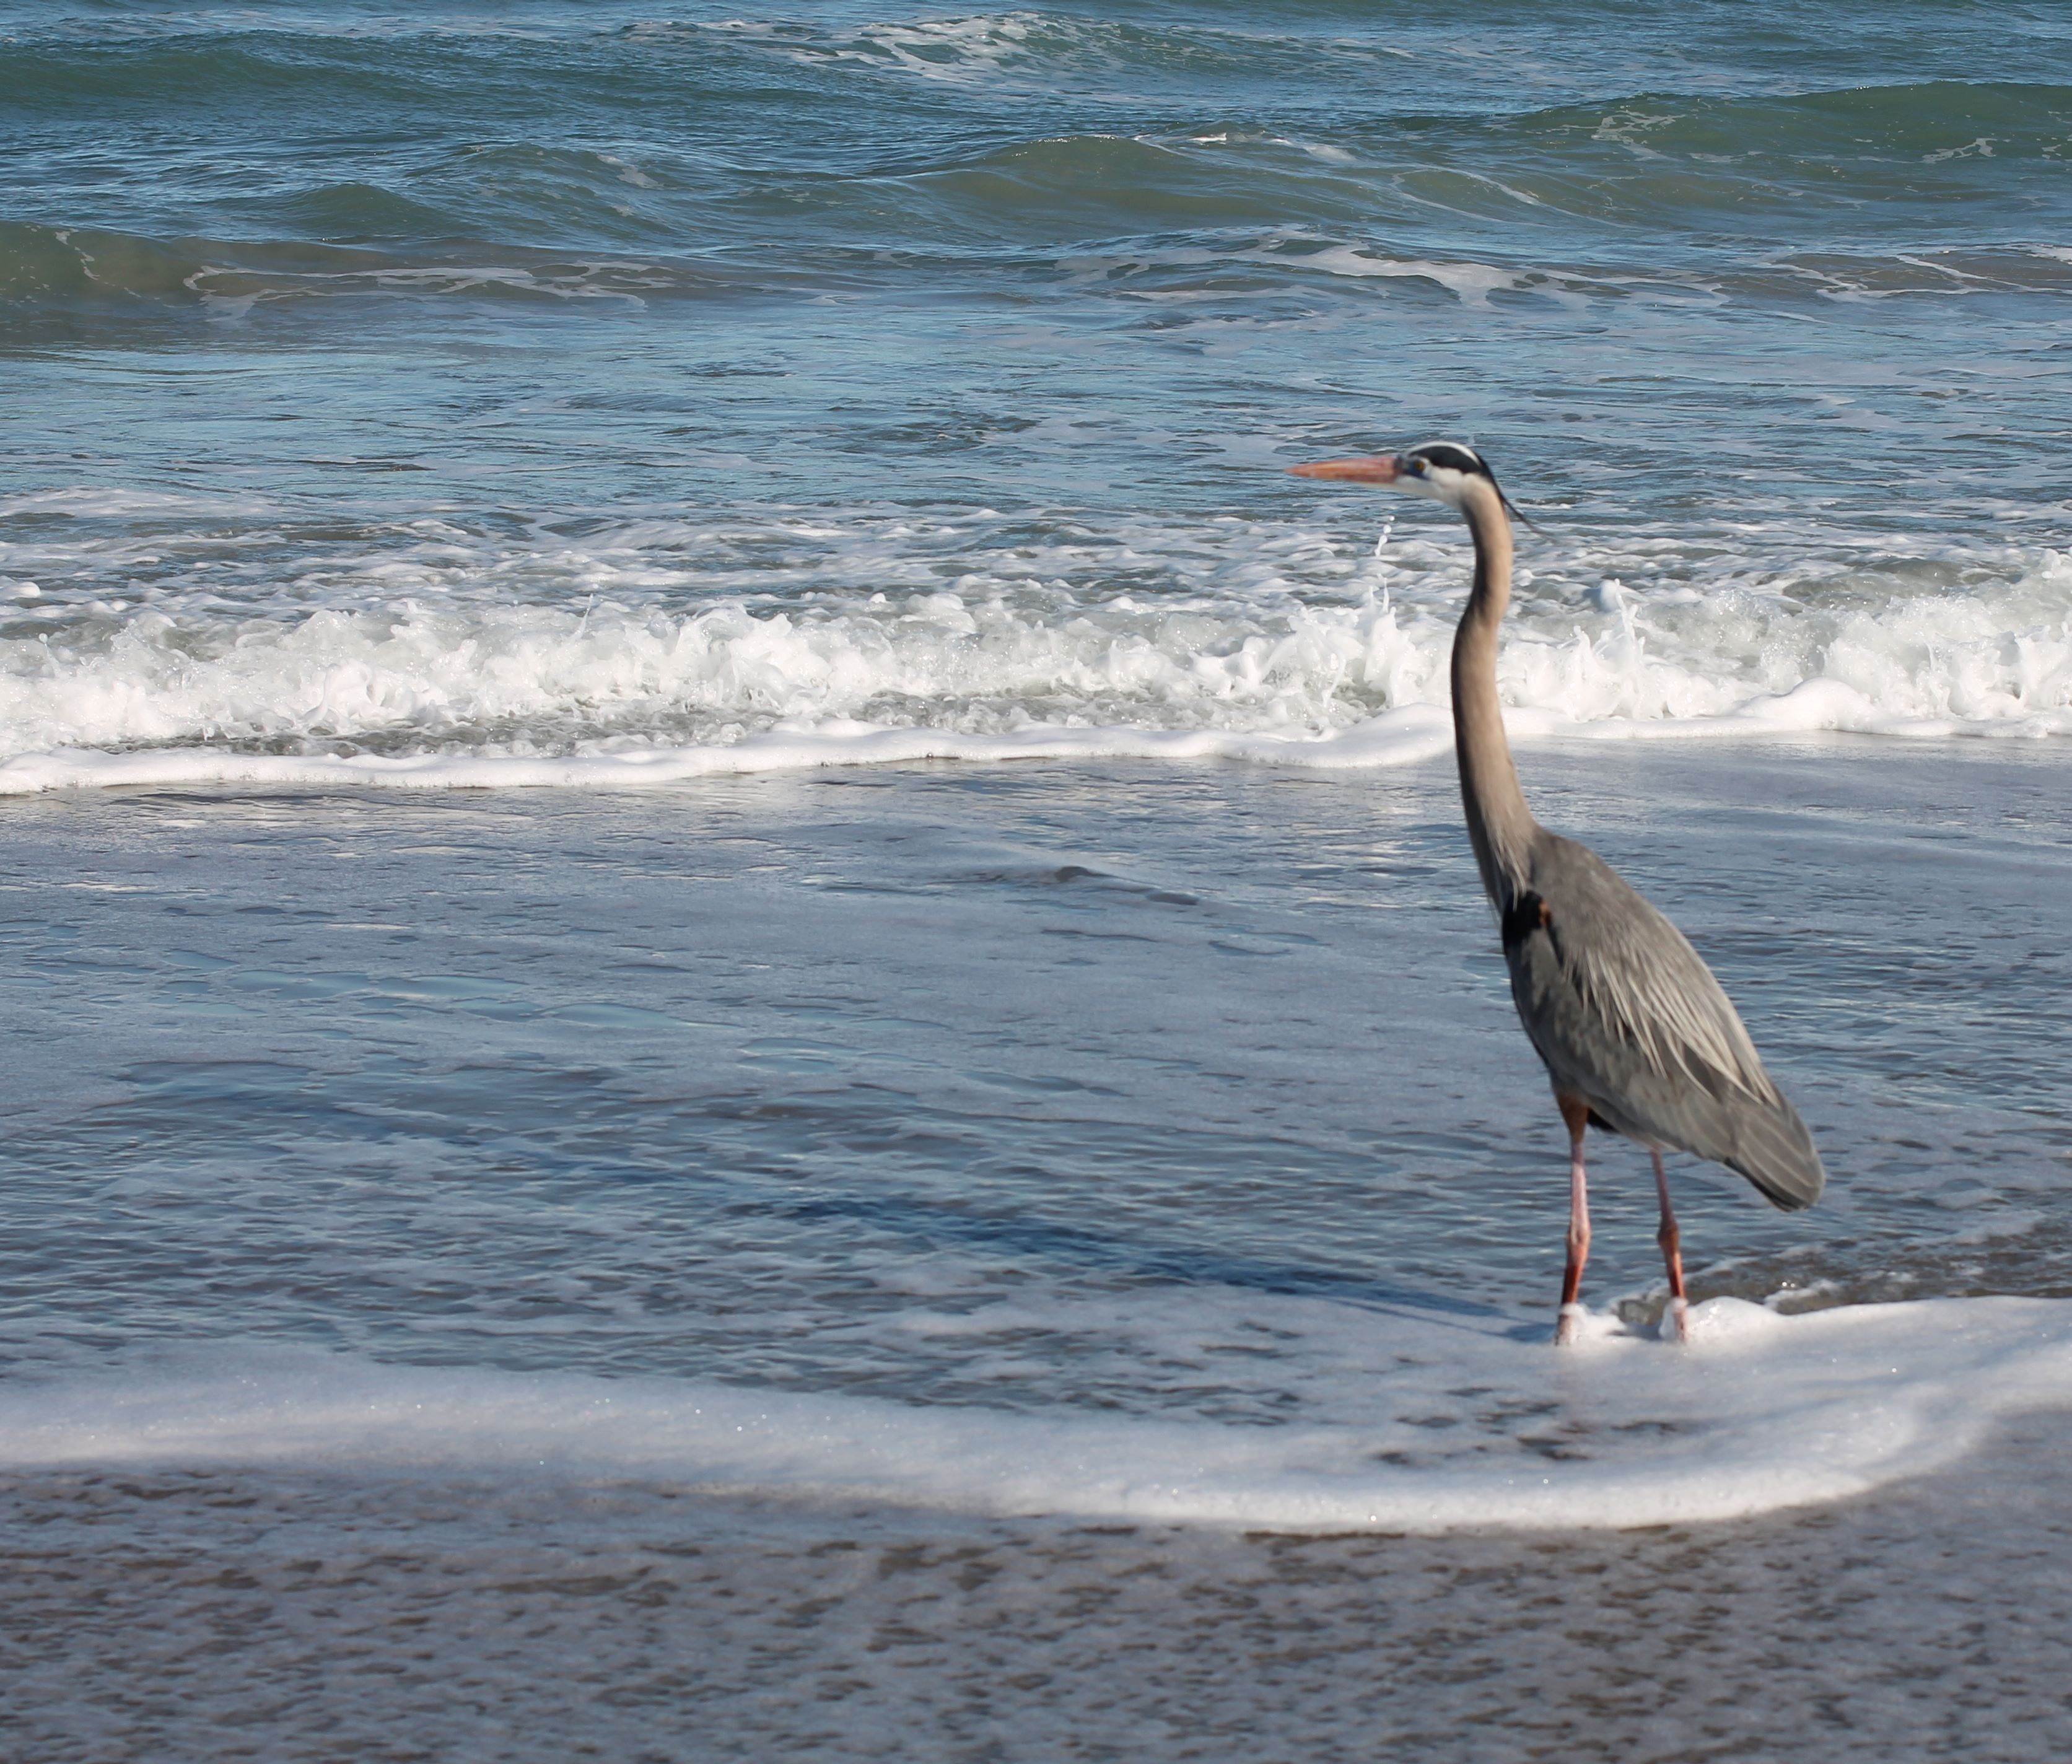
beach, sea, coast, water, ocean, bird, shore, wave, pelican, seabird, summer, surf, holidays, vertebrate, florida, wind wave